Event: Nepal Earthquake
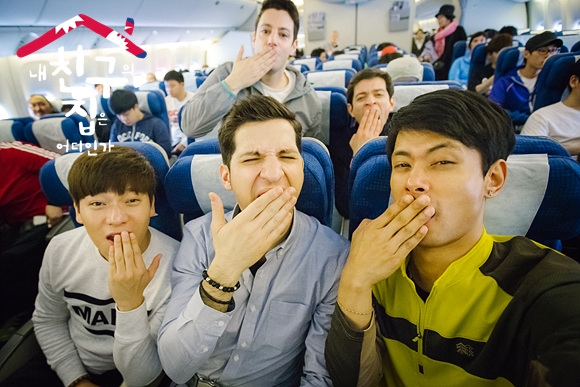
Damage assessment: no_damage